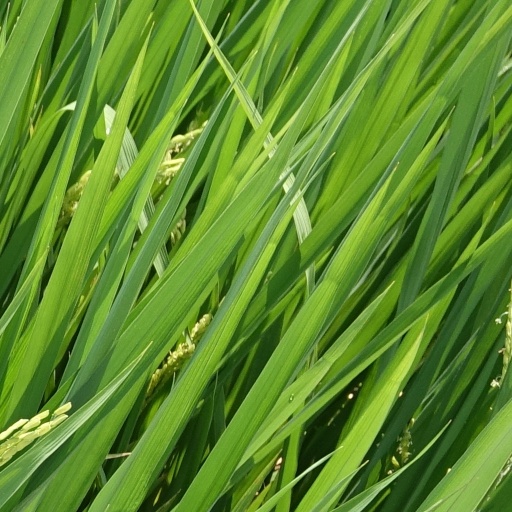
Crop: rice